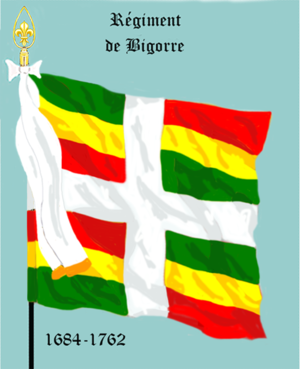
Le régiment de Bigorre est un régiment d’infanterie du Royaume de France créé en 1684.
La famille de Maupeou olim Maupeou, est une famille subsistante de la noblesse française, originaire de l'Île-de-France. Anoblie en 1587, elle s'illustre notamment dans l'administration de la justice avec deux chanceliers, gardes des sceaux de France et dans la carrière des armes avec trois lieutenants-généraux des armées du Roi.